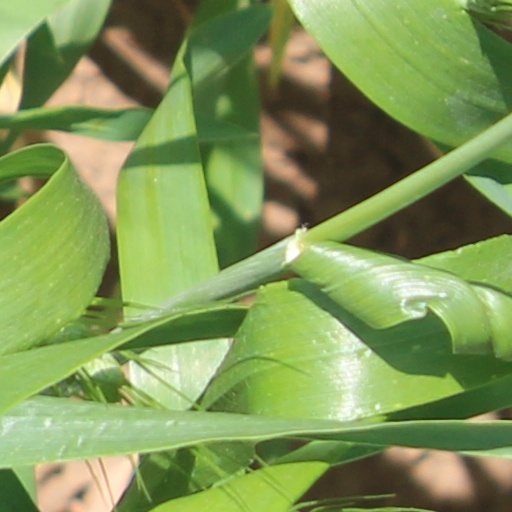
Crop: wheat